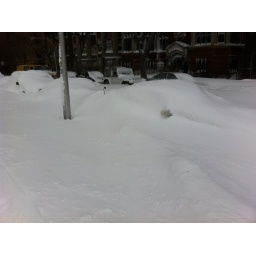
Why you don't park your car near the lake when it snows and blows 60mph